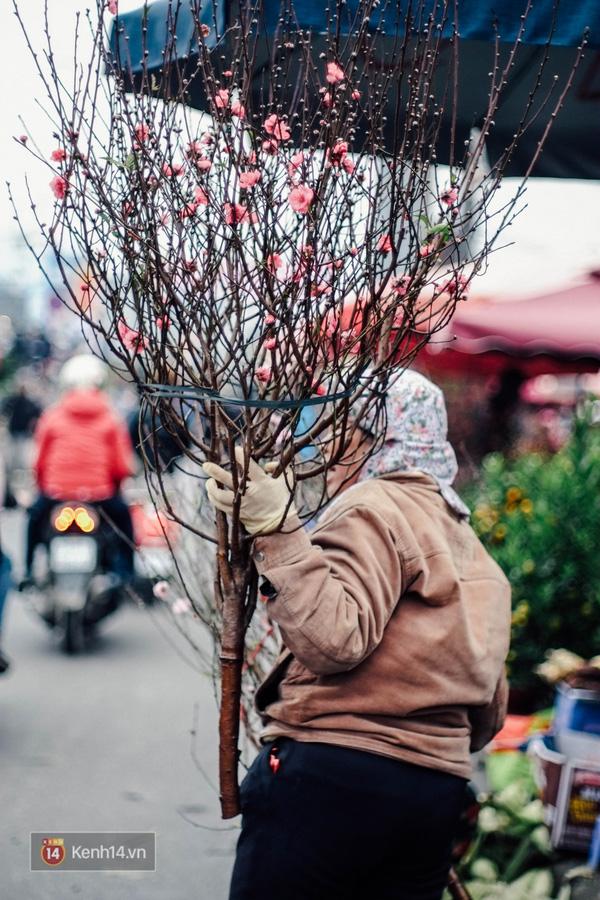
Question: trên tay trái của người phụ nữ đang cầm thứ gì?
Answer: trên tay trái của người phụ nữ đang cầm một cành hoa